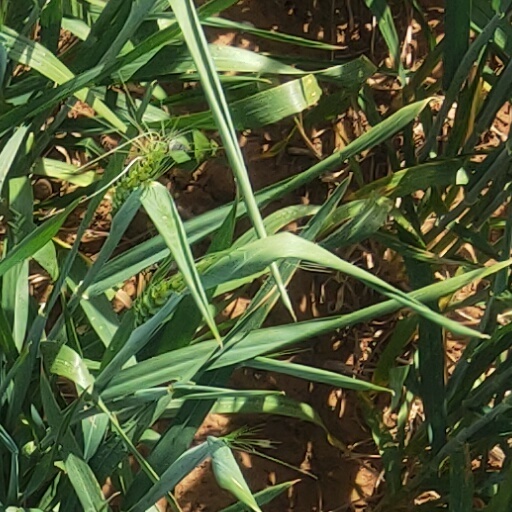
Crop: wheat